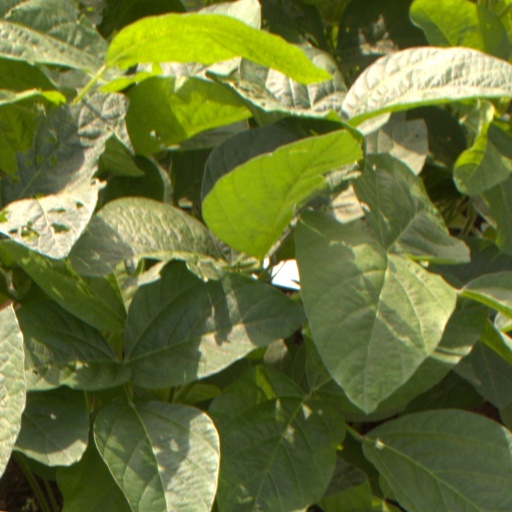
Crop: soybean